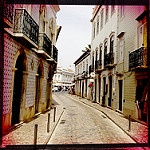
Scene: Outdoor